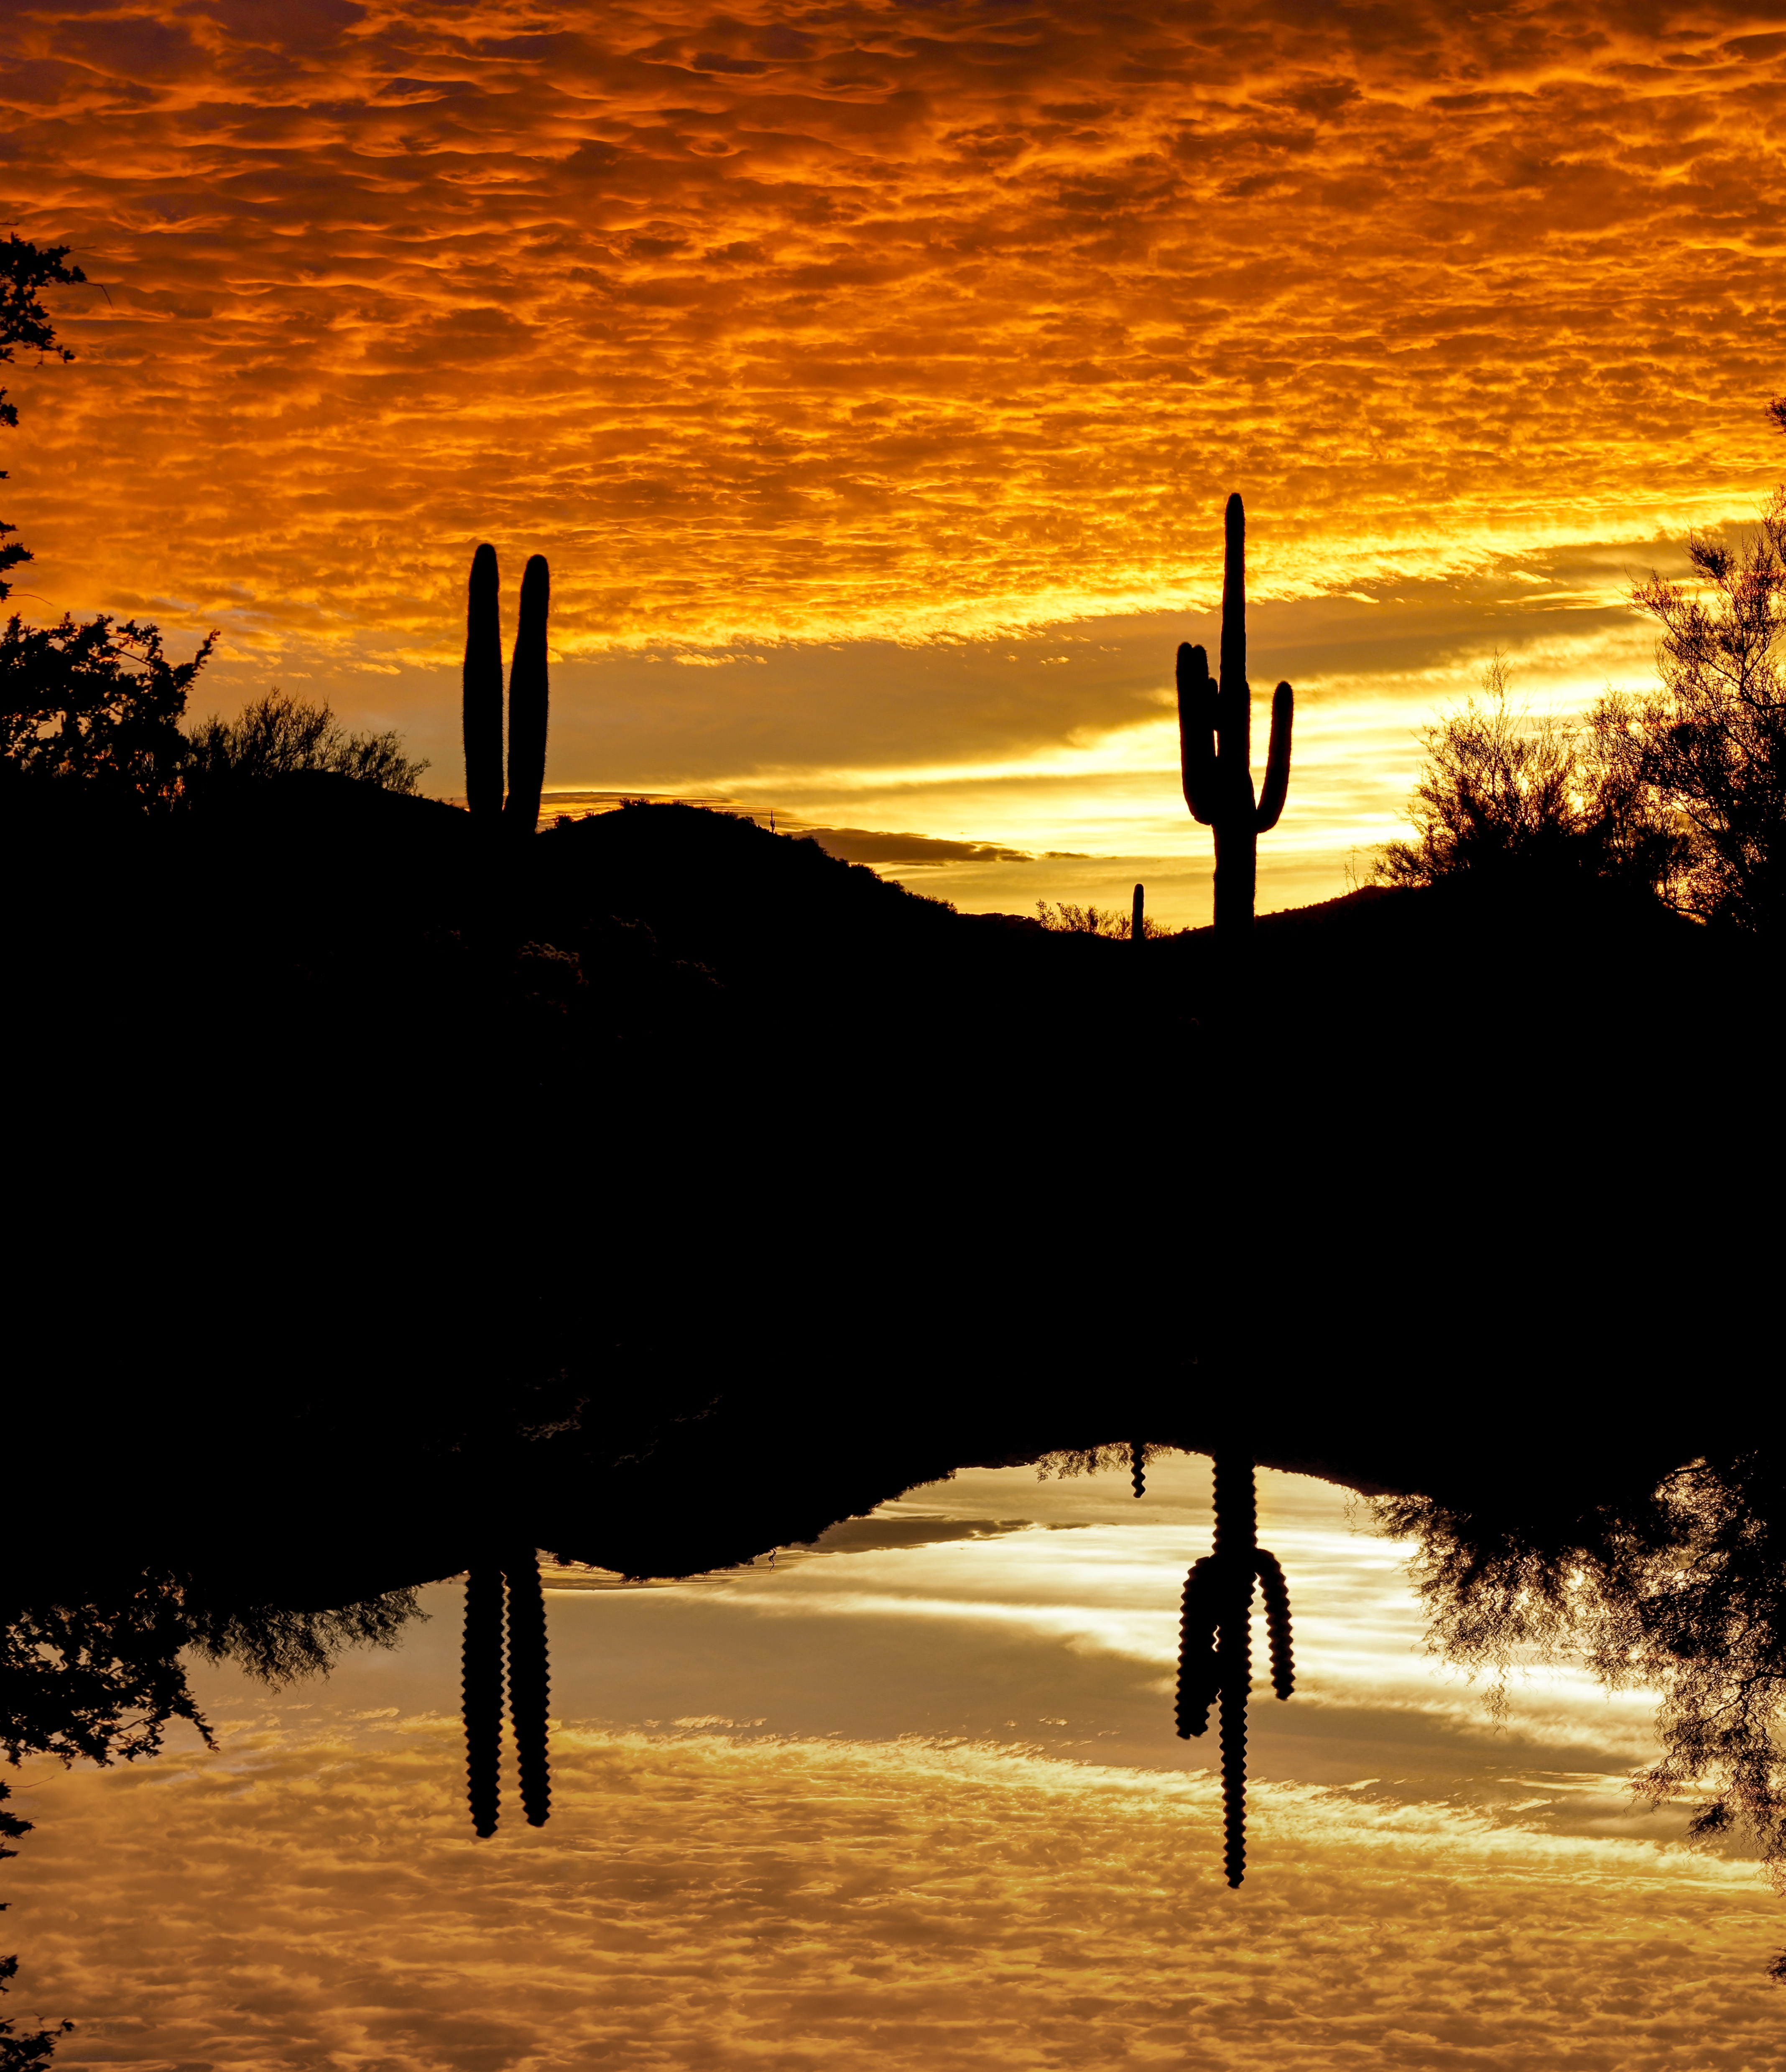
landscape, sea, coast, horizon, silhouette, cactus, sky, sun, sunrise, sunset, sunlight, morning, dawn, dusk, evening, reflection